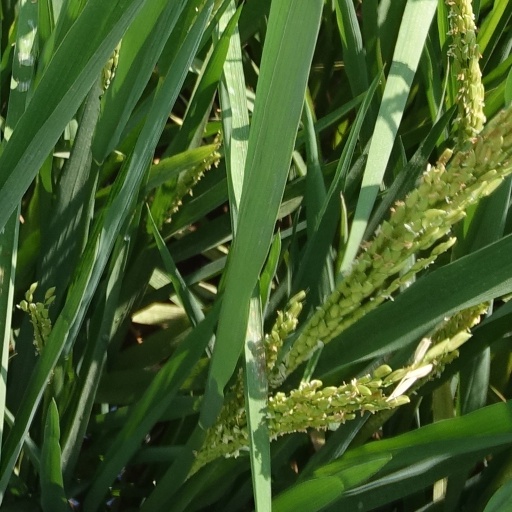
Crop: rice